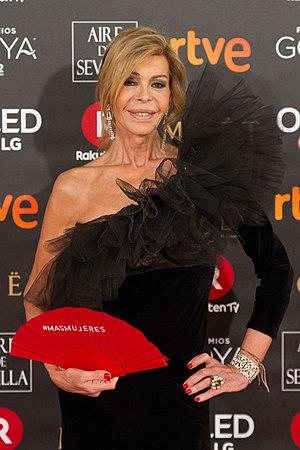
Bibiana Fernández, née le 13 février 1954 à Tanger, est une chanteuse, actrice et présentatrice espagnole.